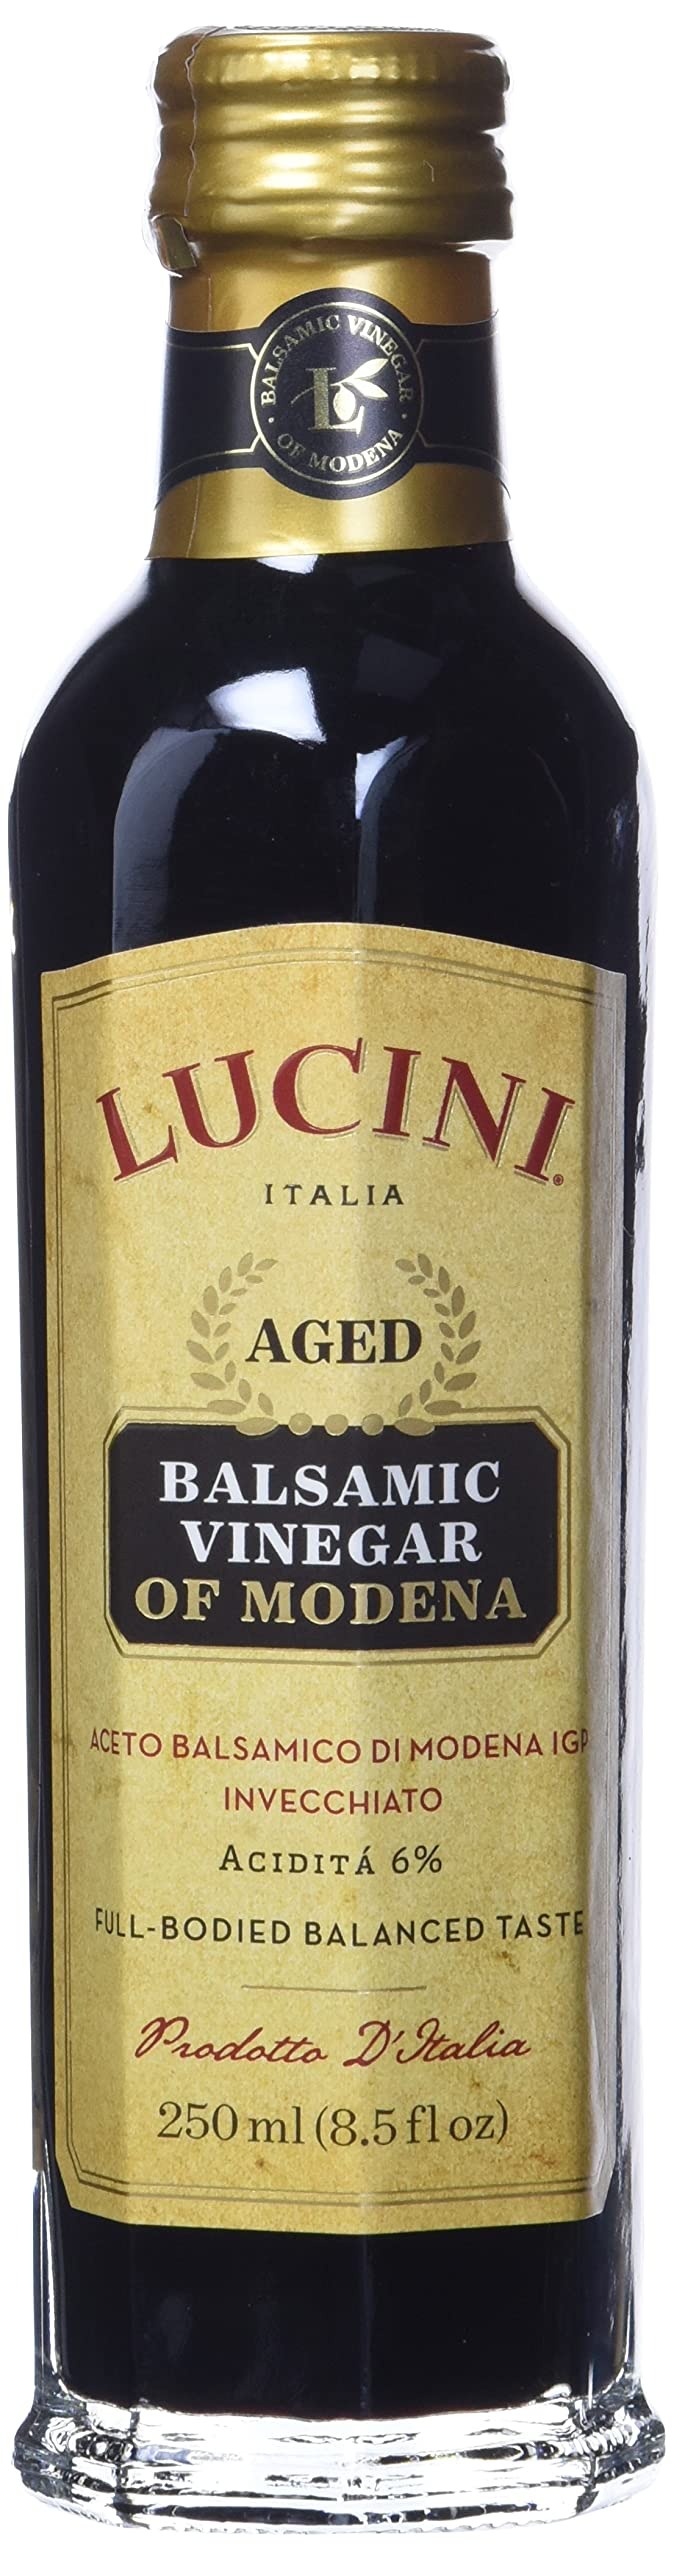
Item Name: Lucini Aged Balsamic Vinegar of Modena, 250mL (Pack of 1)
Bullet Point 1: MADE IN ITALY'S ICONIC PROVINCE OF MODENA: Lucini Aged Balsamic Vinegar of Modena uses grapes from the rolling hills of the province of Modena, including the classic Trebbiano. Grapes are harvested, crushed, and immediately cooked to capture freshness.
Bullet Point 2: LUCINI GOURMET FOODS: Prepared in small batches using 100% natural ingredients, Lucini products offer both exceptional taste and culinary perfection. We work with small regional farmers and celebrated chefs in Italy to provide you with an unmatched selection of ingredients, gourmet recipes, quality, assurance, and convenience.
Bullet Point 3: AGED BALSAMIC VINEGAR: Lucini’s balsamic vinegar is naturally aged to ensure balanced, fully rounded, complex flavors.
Bullet Point 4: VERSATILE BALSAMIC VINEGAR: Great for poaching seafood, adding to dressings, or using as a dipping.
Bullet Point 5: DIET FRIENDLY: This Lucini Vinegar is verified non-GMO by the Non-GMO Project, Gluten Free, and vegan friendly.
Value: 1.0
Unit: Count

Price: 16.495